Constructivist architecture

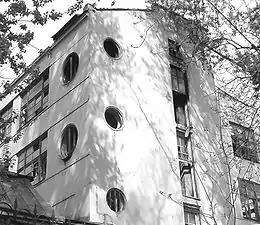
The print shop of "Ogonyok" magazine designed by El Lissitzky

The first and most famous Constructivist architectural project was the 1919 proposal for the headquarters of the Comintern in St Petersburg by the Futurist Vladimir Tatlin, often called Tatlin's Tower. Though it remained unbuilt, the materials—glass and steel—and its futuristic ethos and political slant (the movements of its internal volumes were meant to symbolise revolution and the dialectic) set the tone for the projects of the 1920s.